Ohio History Connection

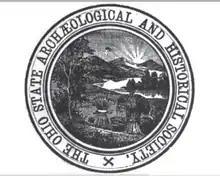
1898 seal of The Ohio State Archaeological and Historical Society

In its early history, Ohioans made several attempts to establish a formal historical society. On February 1, 1822, the Ohio General Assembly passed legislation creating the Historical Society of Ohio. Well-known Ohio political leaders at the time, Jeremiah Morrow and Duncan McArthur, were members. The society's formation was brief, however, as it held only one meeting. The state legislature made another attempt in 1831, when it authorized Benjamin Tappan to form its replacement. He established the Historical and Philosophical Society of Ohio, which met regularly in Columbus. Participation declined sharply following the Panic of 1837, and the organization decided to move to Cincinnati in 1848 in hopes that the city's larger population would help revive interest. The decision led to a period of prosperity for the organization, and it worked closely with the Cincinnati Historical Society for many years.